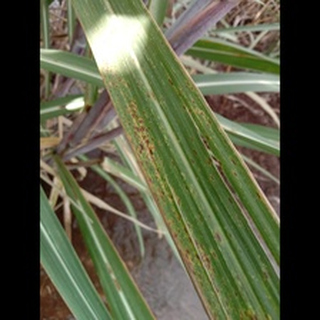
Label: sugarcane_rust